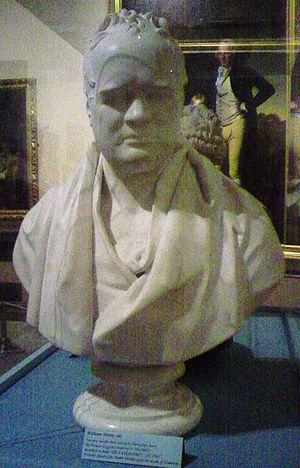
William Strutt, filateur de coton à Belper, en Angleterre, fut aussi ingénieur civil, architecte, inventeur et membre de la Royal Society.